Søre Elvdal Church

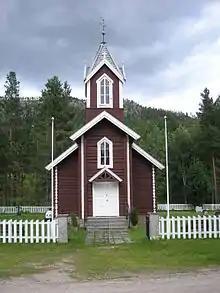
Front view of the church

During the 1860s, planning for a new church in Nymoen. Timber for the church was cut at Skjærbekkdalen, west of the river Femundselva. Disputes over property rights led to lawsuits, and the timber remained for 17 years and was eventually destroyed. Then, in the 1880s, new timber had to be cut, and the church could be built. Construction of the church was during 1884–1885. The church was consecrated in 1885. In 1921, the church roof caught fire from sparks from a wood stove.